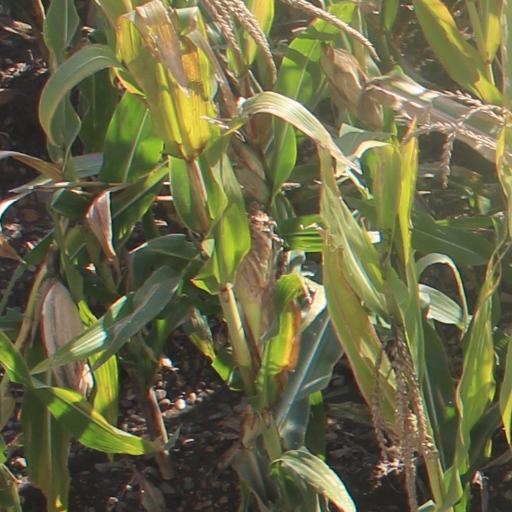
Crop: maize; corn